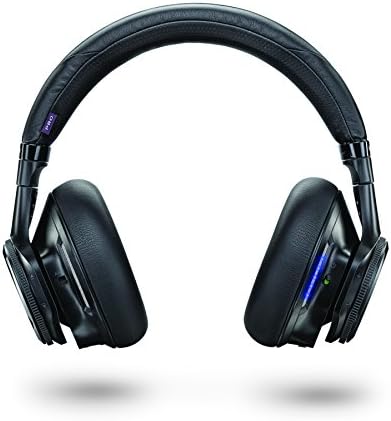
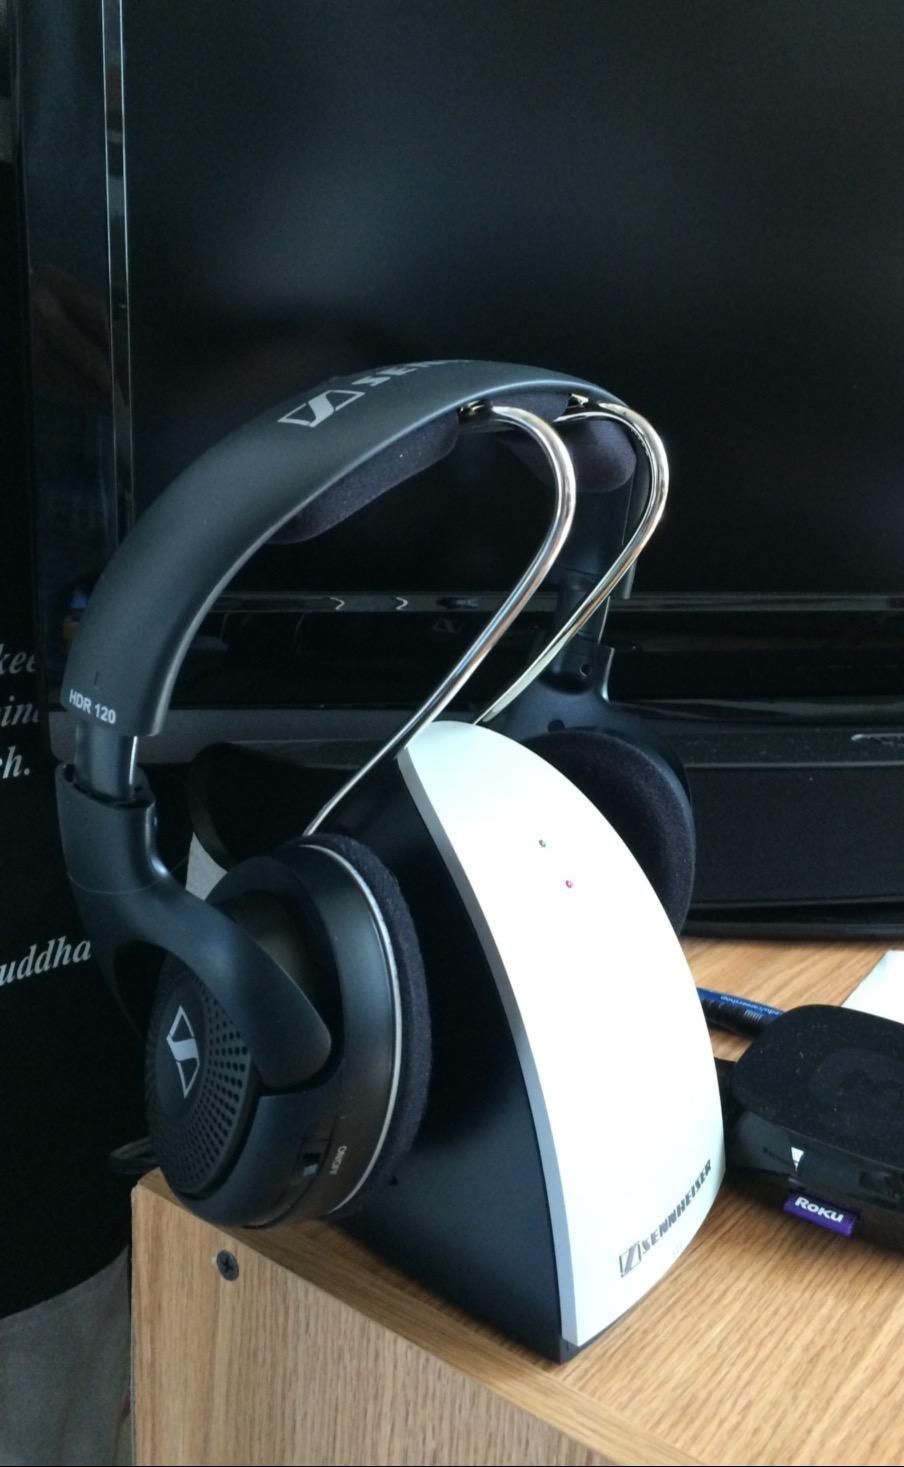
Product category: headphones
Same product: no